Vinicius and Tom

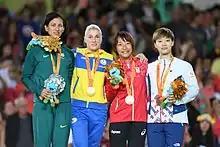
Paralympic medalists in women's 57 kg judo hold plush dolls of Tom, with the leaves on Tom's head colored to correspond with their medals.

The mascots were included among the merchandise of the Rio 2016 Games, ranging from a Lego kit to life-size dolls. During the Paralympic events, medalists received stuffed toys of Tom, with the leaves on the dolls' heads colored in gold, silver, or bronze to correspond with their medals. The Lego kit featuring Vinicius and Tom is the first time Lego made a commercial version of the official mascots of the Games. An employee at a Rio 2016 merchandise store commented that the mascots were "the most popular thing by far. ... Kids and adults all love them, especially Vinicius, he is the favourite."